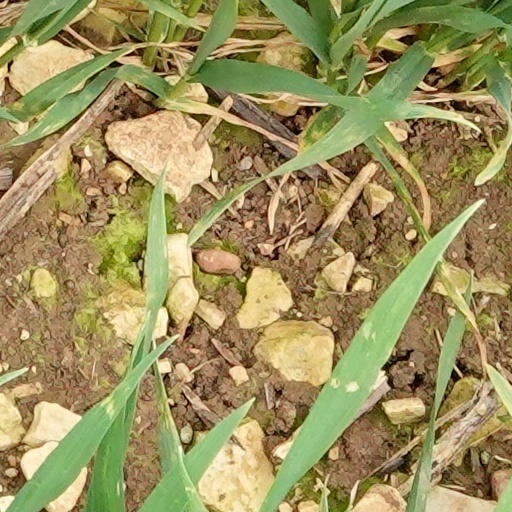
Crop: wheat